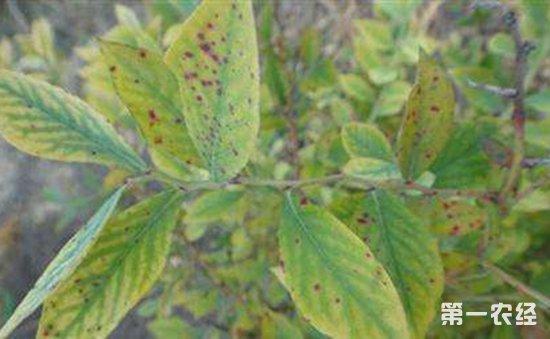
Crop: blueberry
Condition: rust